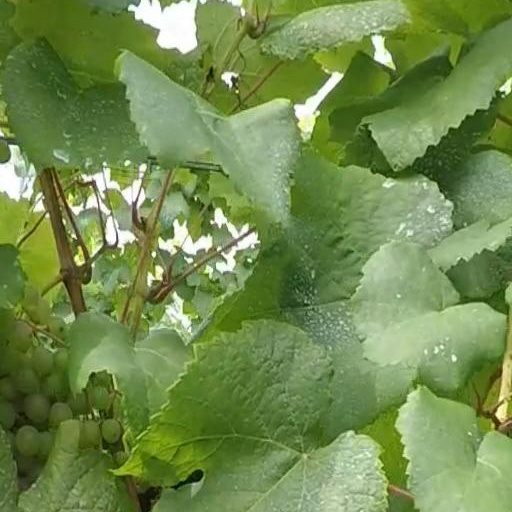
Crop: grape